Names in Marble (film)

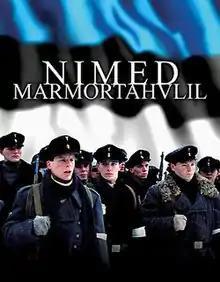

Names in Marble is an Estonian 2002 film directed by Elmo Nüganen. It is based on the novel of the same name written by Albert Kivikas in 1936 about the Estonian War of Independence fought in 1918–1920.